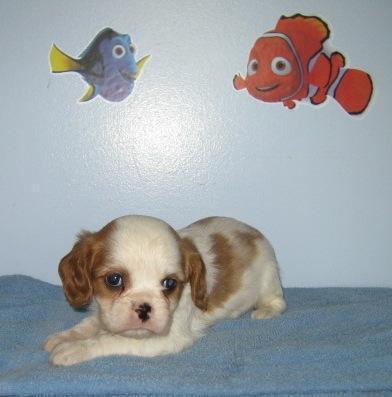
Blenheim_spaniel